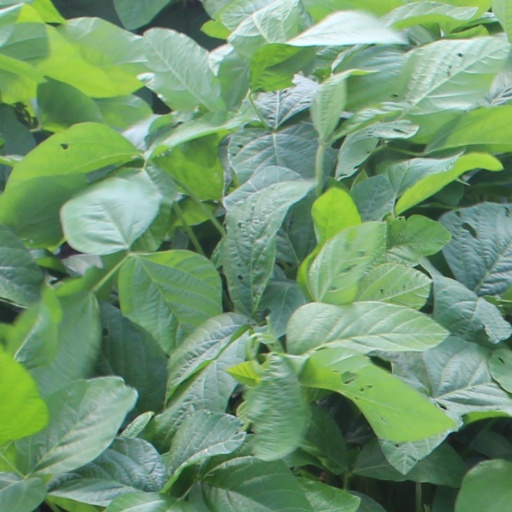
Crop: soybean